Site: saxony
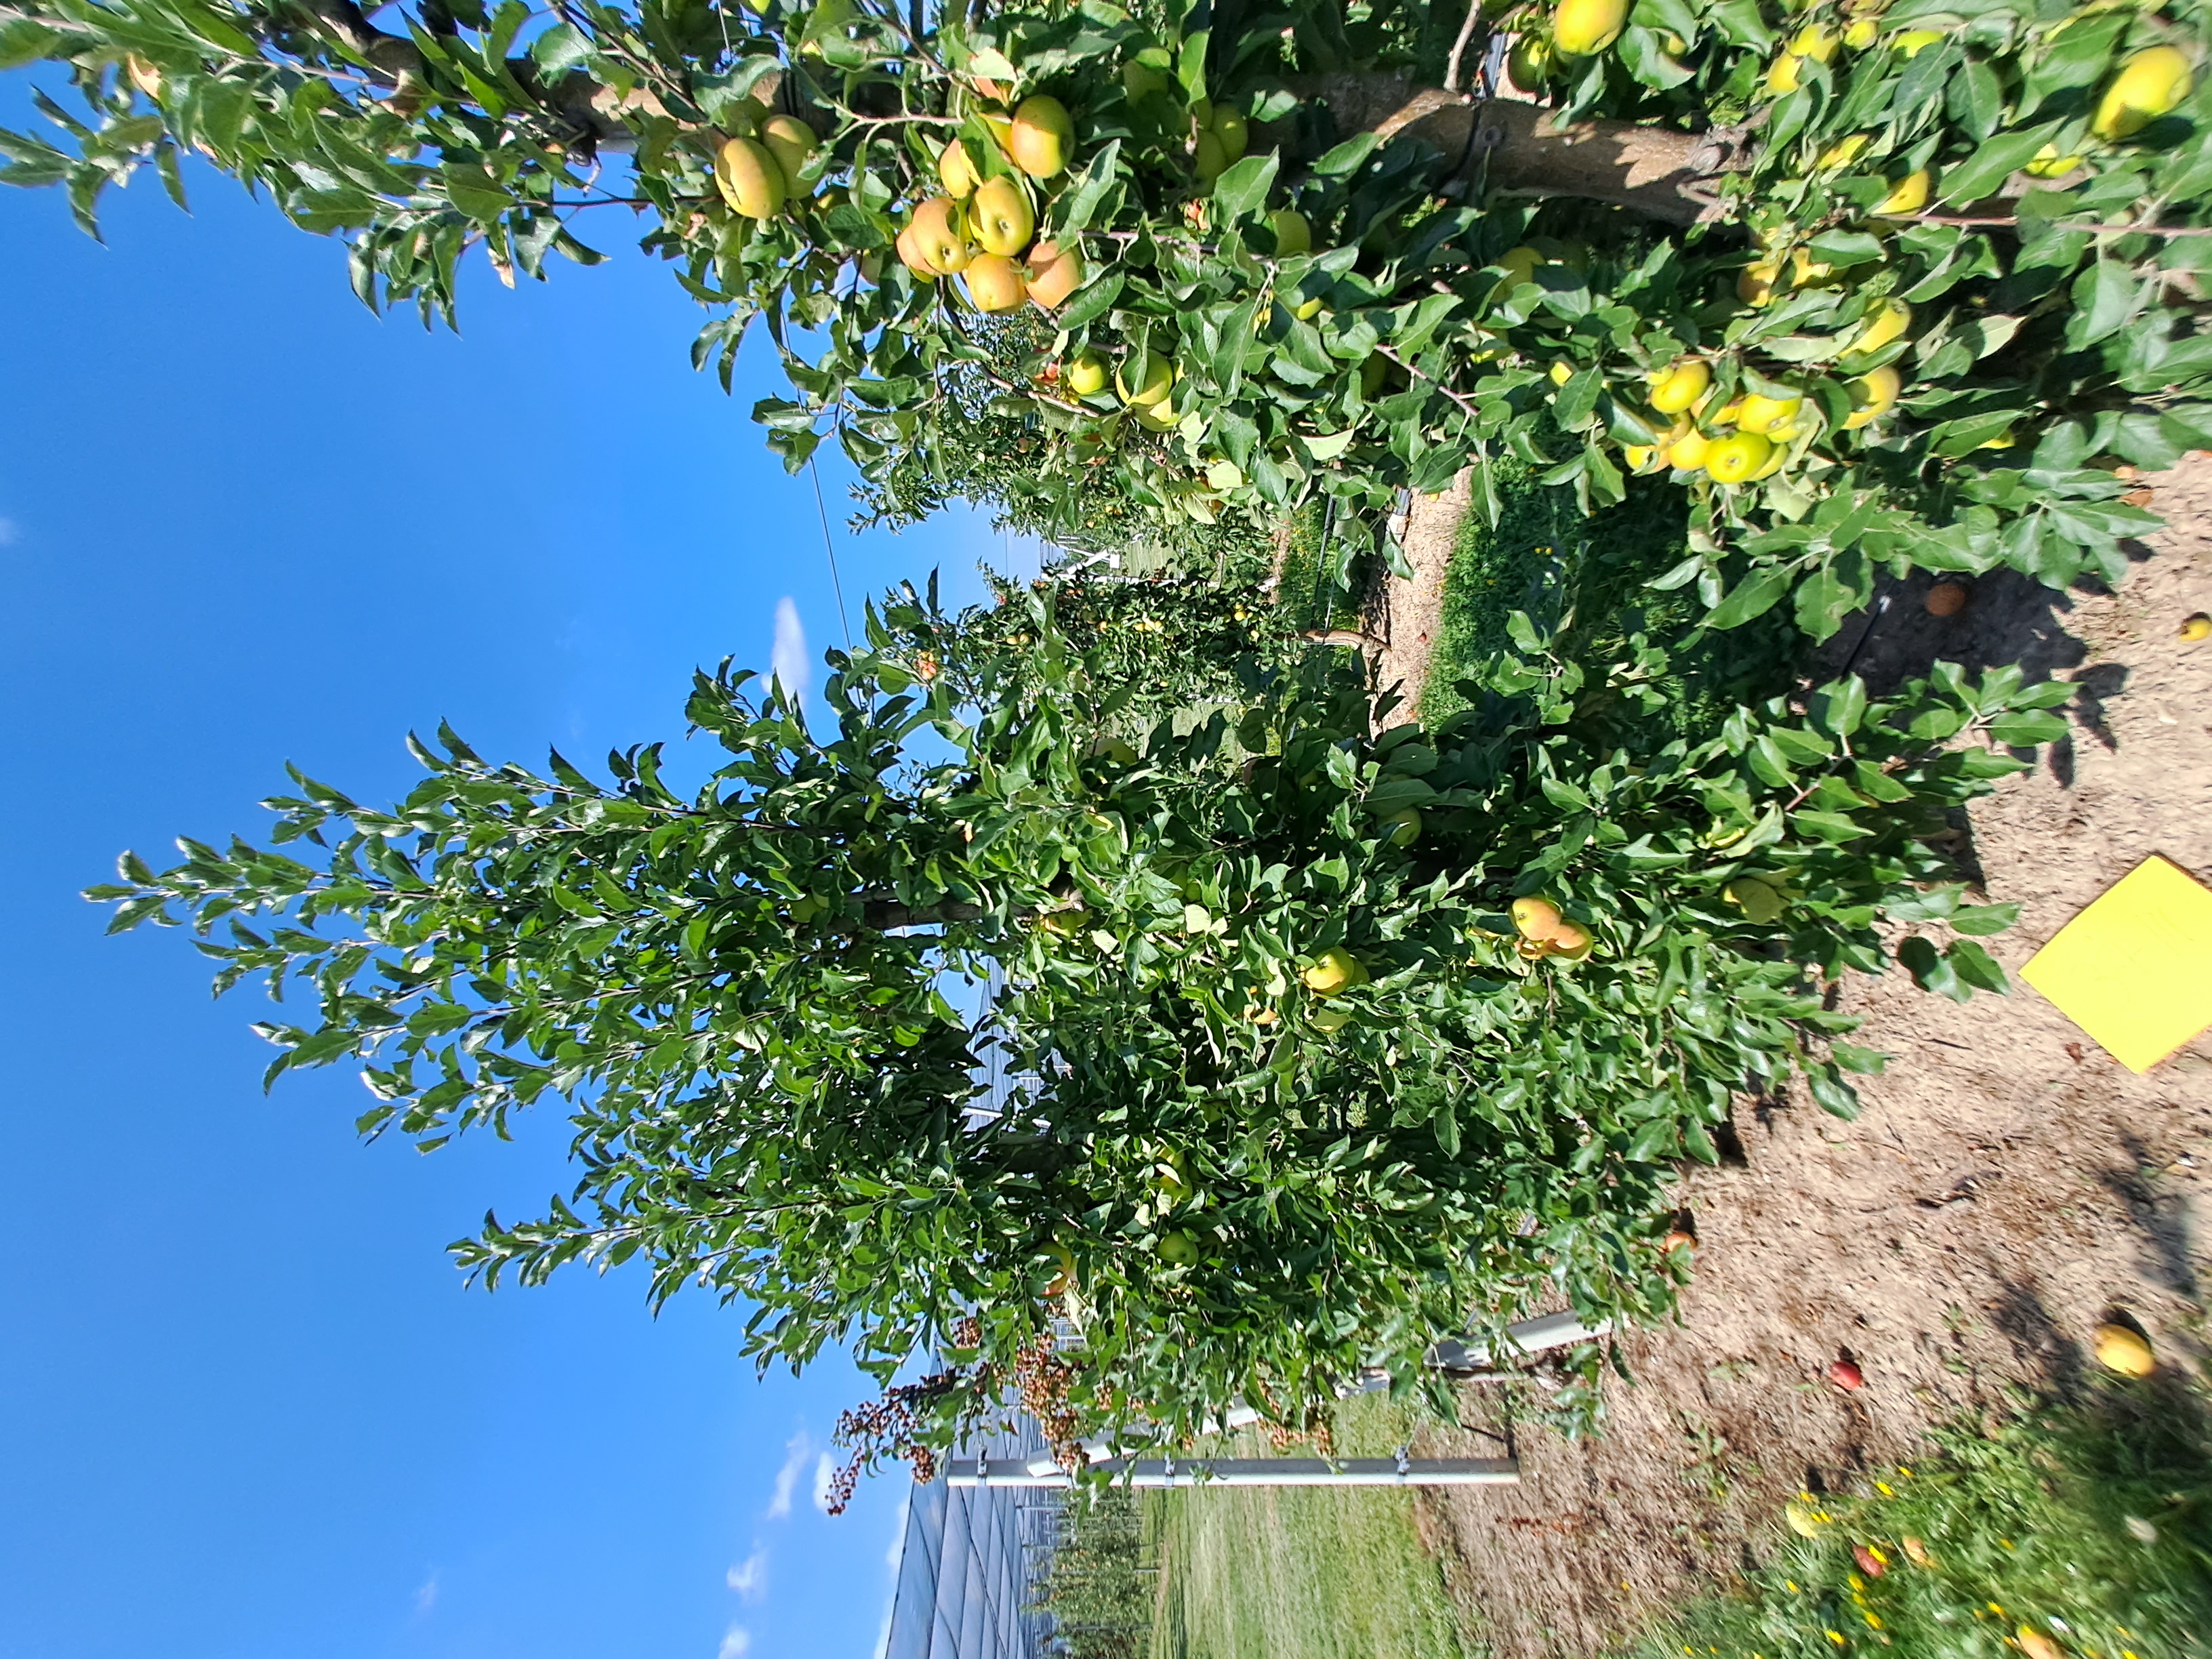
Growth stage (BBCH 81): Maturity of fruit and seed